Antoni Gorecki

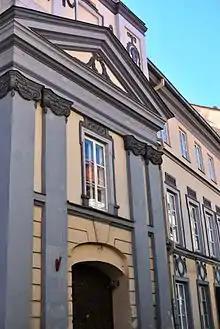
Antoni Gorecki House, Vilnius

Antoni Gorecki (1787 – 18 September 1861) was a Polish poet and writer, author of satires and short stories for children.